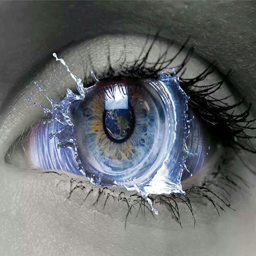
displays the importance of eyes throughout the novel because they show thelife inside the old man .